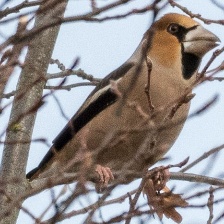
Species: HAWFINCH
Scientific name: COCCOTHRAUSTES COCCOTHRAUSTES